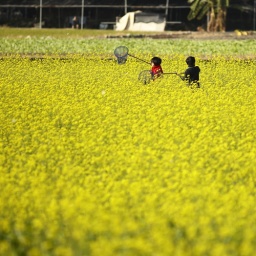
Kids are catching butterflies in rapeseed field ....